Waterloo Bridge

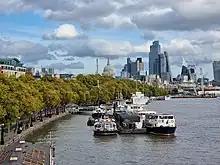
View towards the City of London while walking the Waterloo Bridge

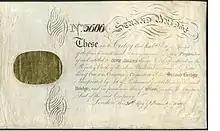
Share of the Company of Proprietors of the Strand Bridge, issued 30 December 1809

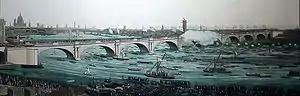
Crowds attend the opening of the first Waterloo Bridge on 18 June 1817

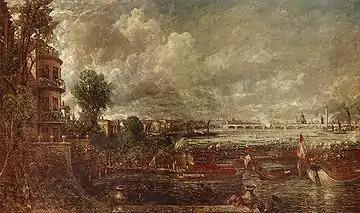
"The Opening of Waterloo Bridge", John Constable,

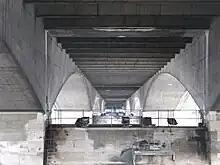
The design called for supporting beams only at the outside edges, to bring "light and sweetness" to the underside—Giles Gilbert Scott, quoted in

The first bridge on the site was designed in 1809–10 by John Rennie for the Company of Proprietors of The Strand Bridge (the Strand Bridge Company). The Strand Bridge Company built the bridge privately, in return for charging tolls to cross it.